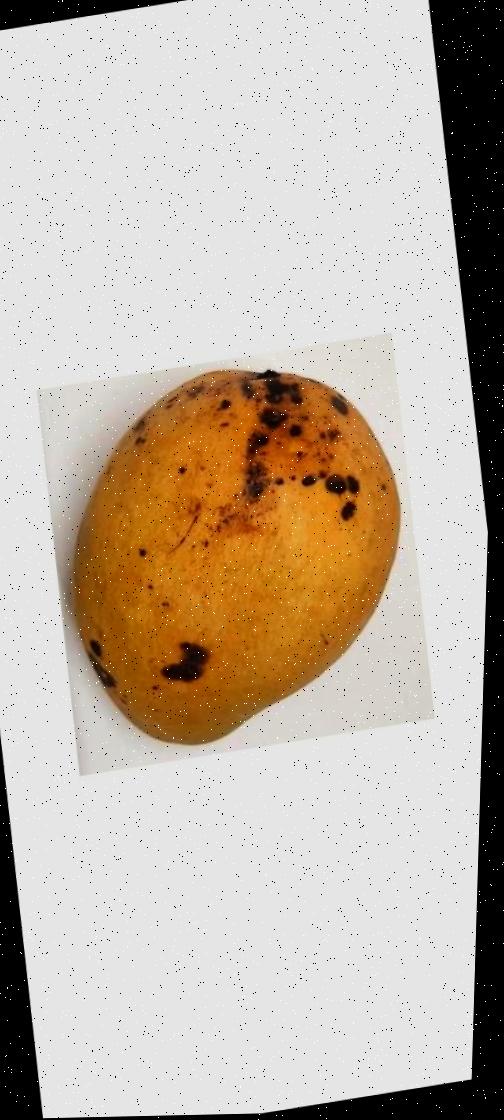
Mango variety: Bari-11